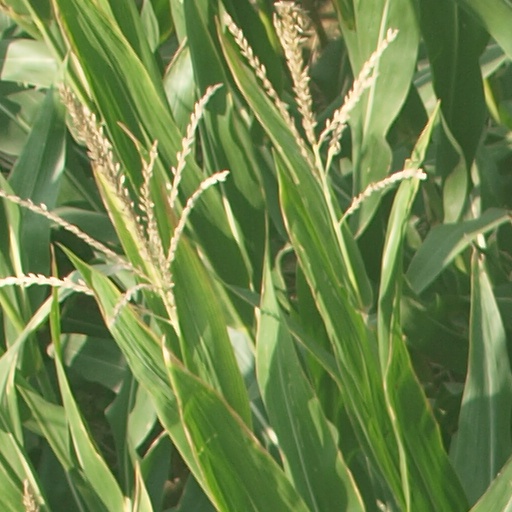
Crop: maize; corn